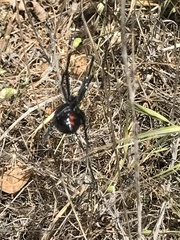
Species: Lactrodectus_hesperus